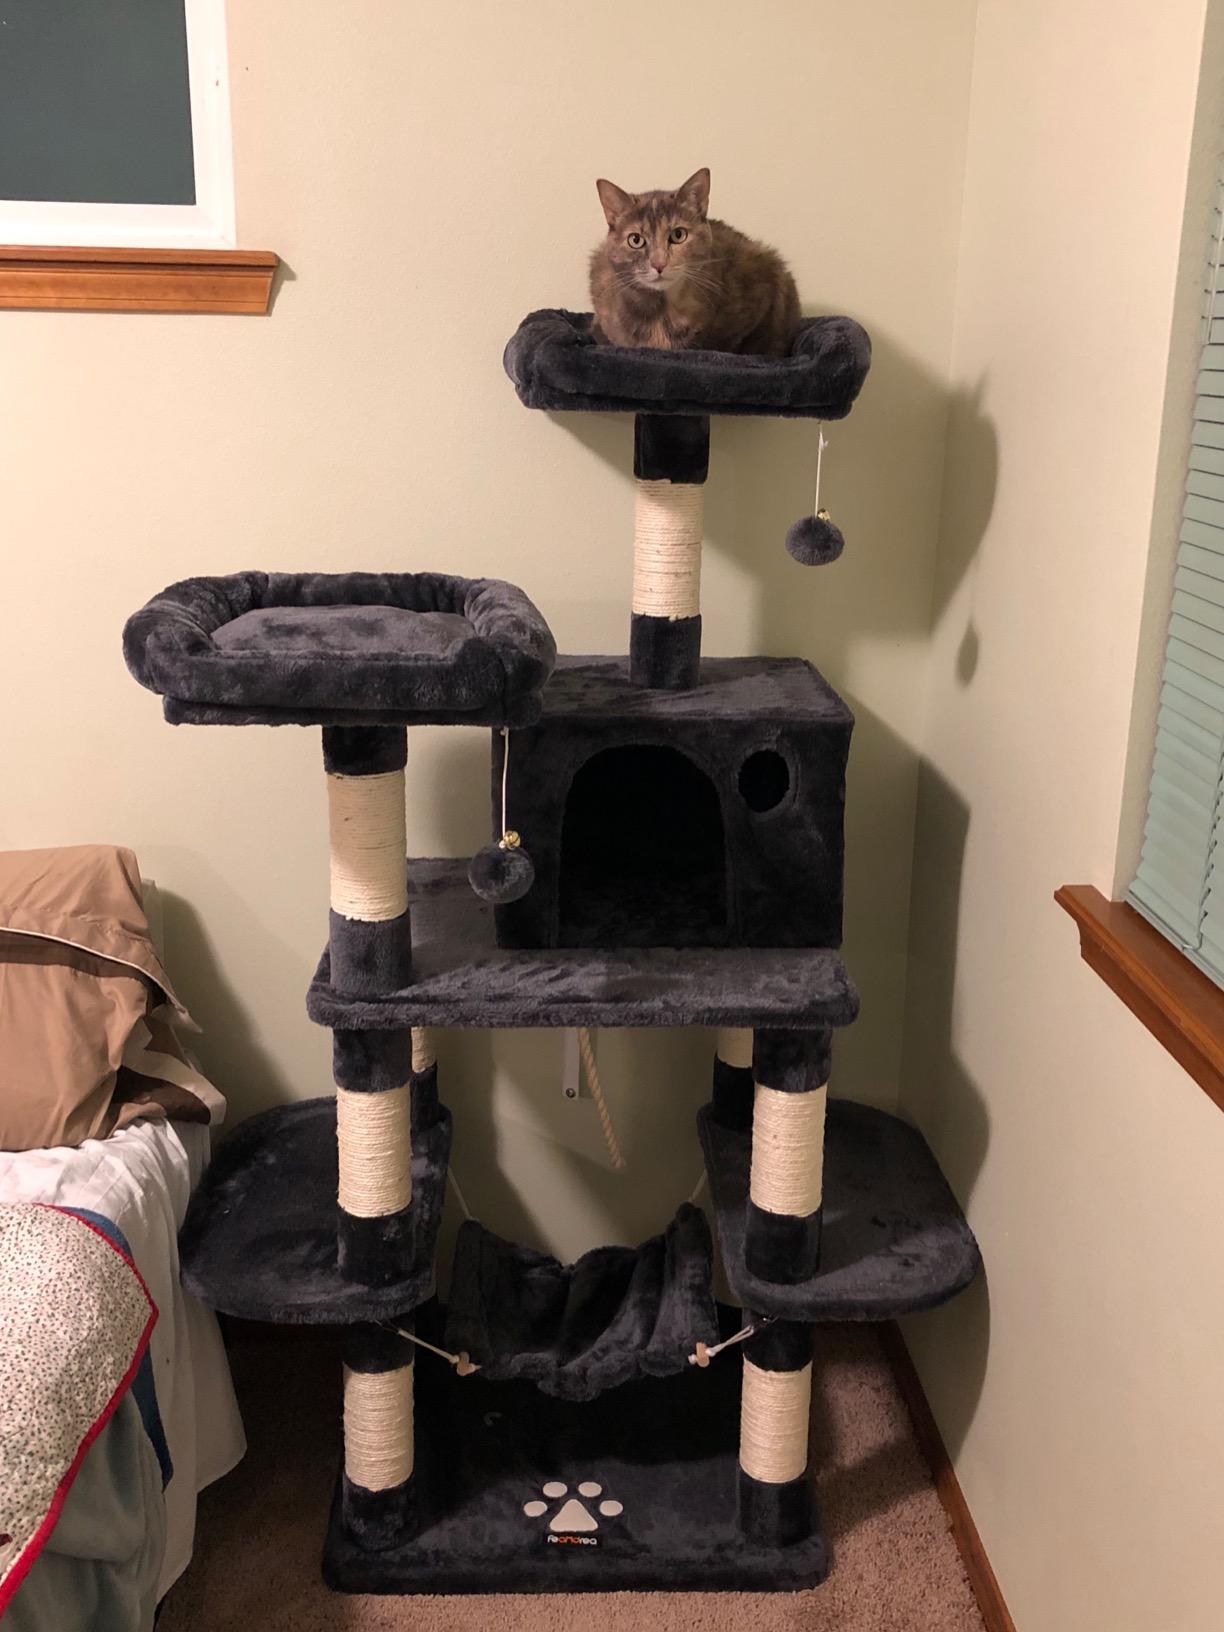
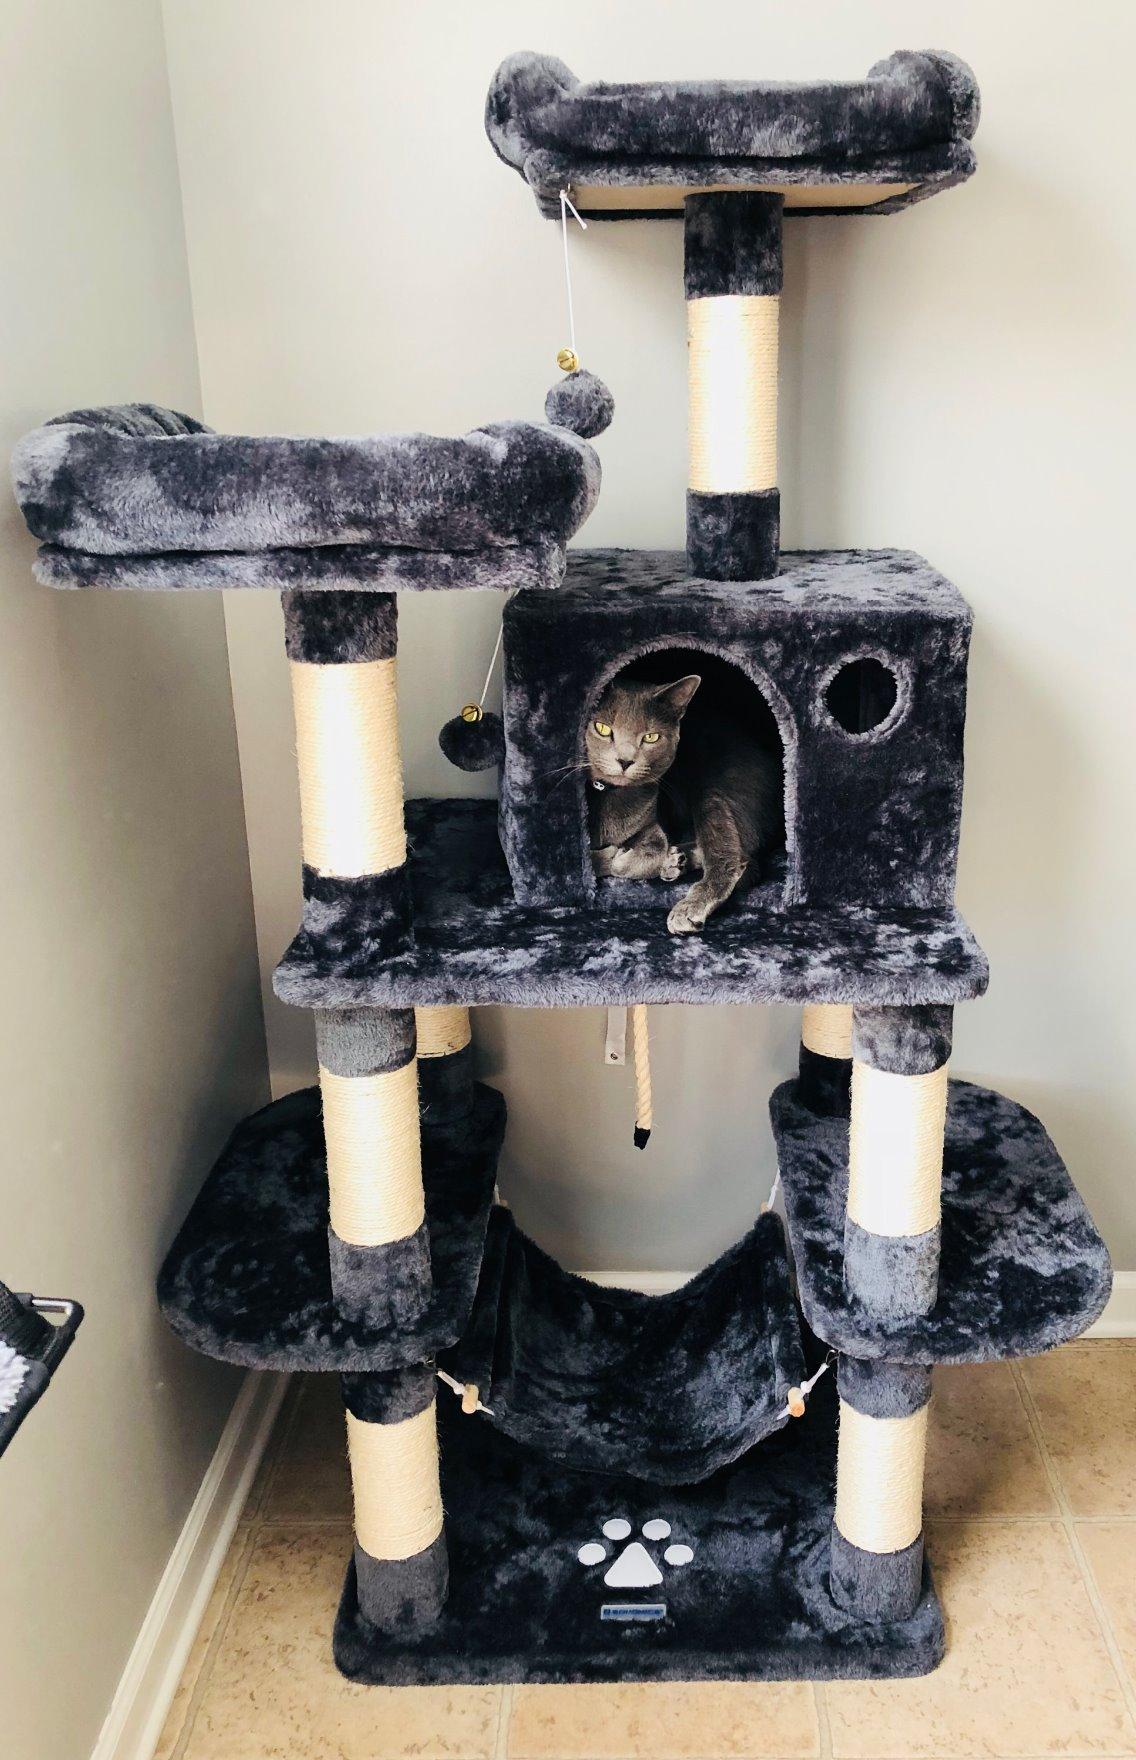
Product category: items_cat tree
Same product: yes